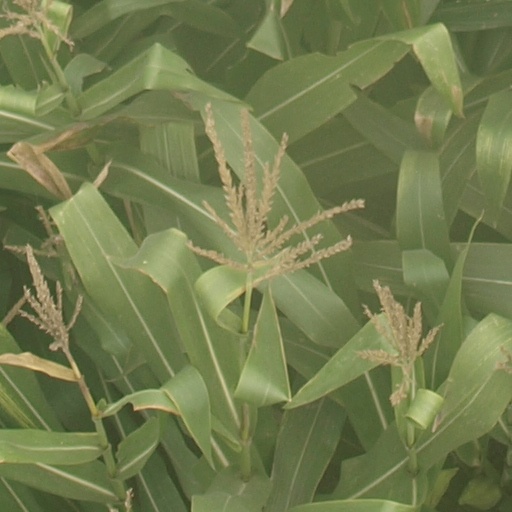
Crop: maize; corn